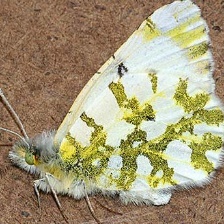
Species: LARGE MARBLE
Butterfly family (ImageNet category): cabbage_butterfly